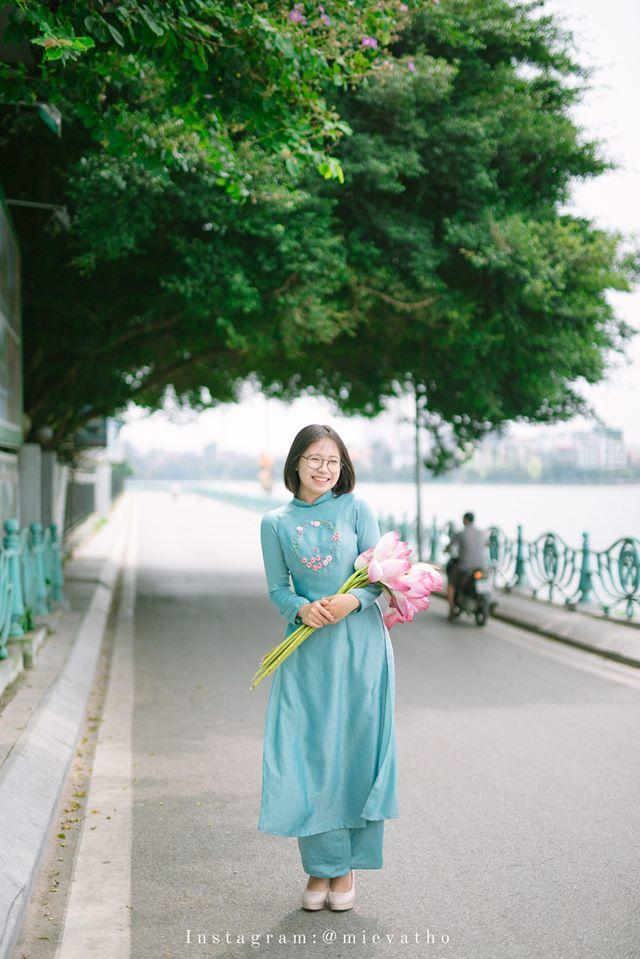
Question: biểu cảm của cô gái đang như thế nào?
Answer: cô gái đang cười